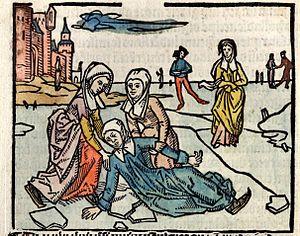
L'expression odeur de sainteté, attestée après 1650, désigne à son origine l'odeur agréable que certains saints ou bienheureux, appelés myroblytes, sont présumés générer miraculeusement après leur mort depuis leur cadavre ou relique. Cette exhalaison peut parfois se produire de leur vivant.
Lydwine de Schiedam est une sainte et mystique catholique, née à Schiedam en 1380 et morte en 1433, fêtée le 14 avril. Elle est la sainte patronne des personnes handicapées et des patineurs sur glace.
Cette liste concerne des saints reconnus comme tels par l'Église catholique qui ont vécu au XVᵉ siècle.